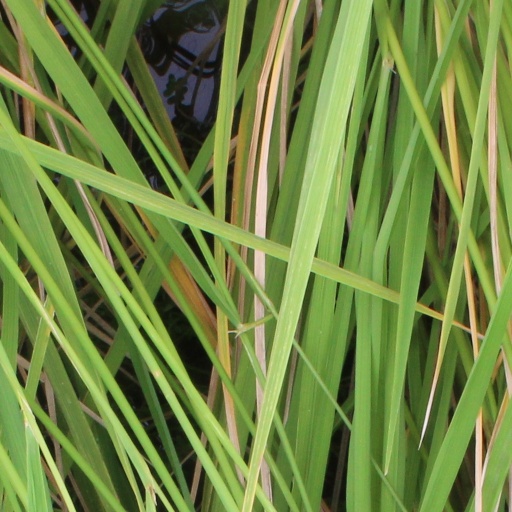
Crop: rice